Eddie Paea

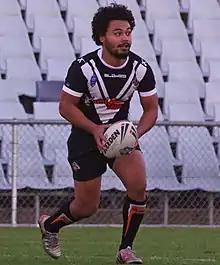

Edmond "Eddie" Paea (born 8 February 1988) is a dual-code rugby international rugby footballer for Tonga. Beginning his professional career playing rugby league with the South Sydney Rabbitohs in the National Rugby League, Paea made his debut for the Tongan rugby league team at the 2008 Rugby League World Cup, before changing to rugby union and representing the Tongan rugby union team. Eddie currently plays for his junior team, the Mascot Juniors RLFC in the A Grade South Sydney Junior Rugby League competition which Eddie returned to in 2019.